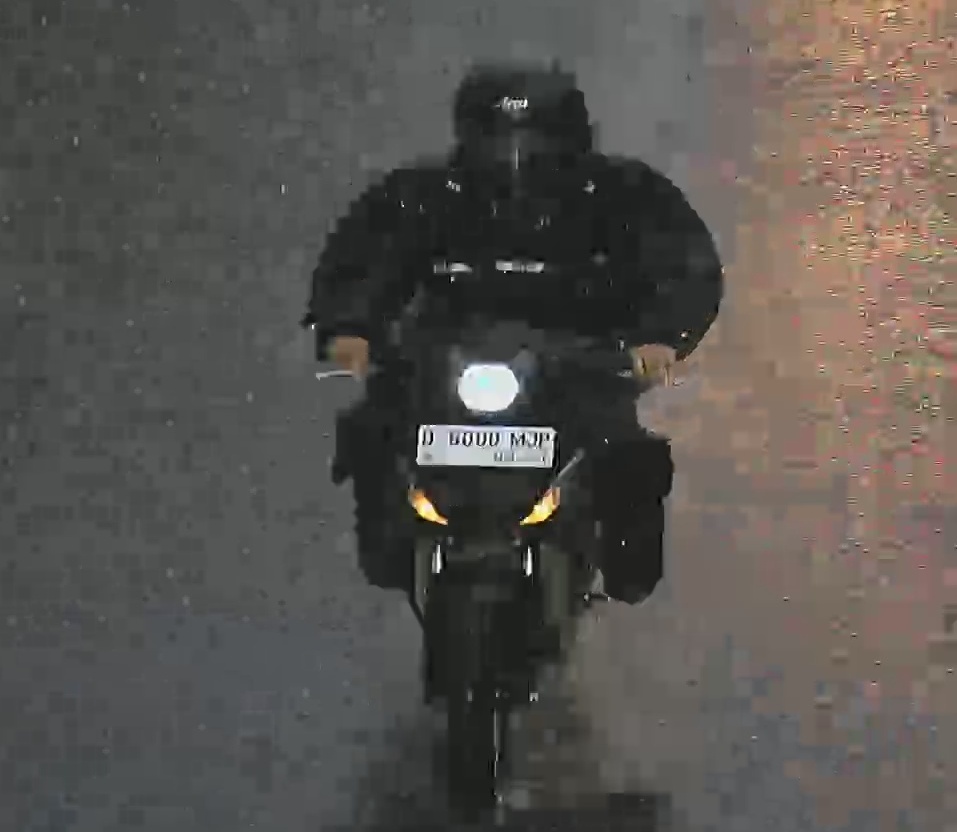
person-with-helmet: 1
person-without-helmet: 0